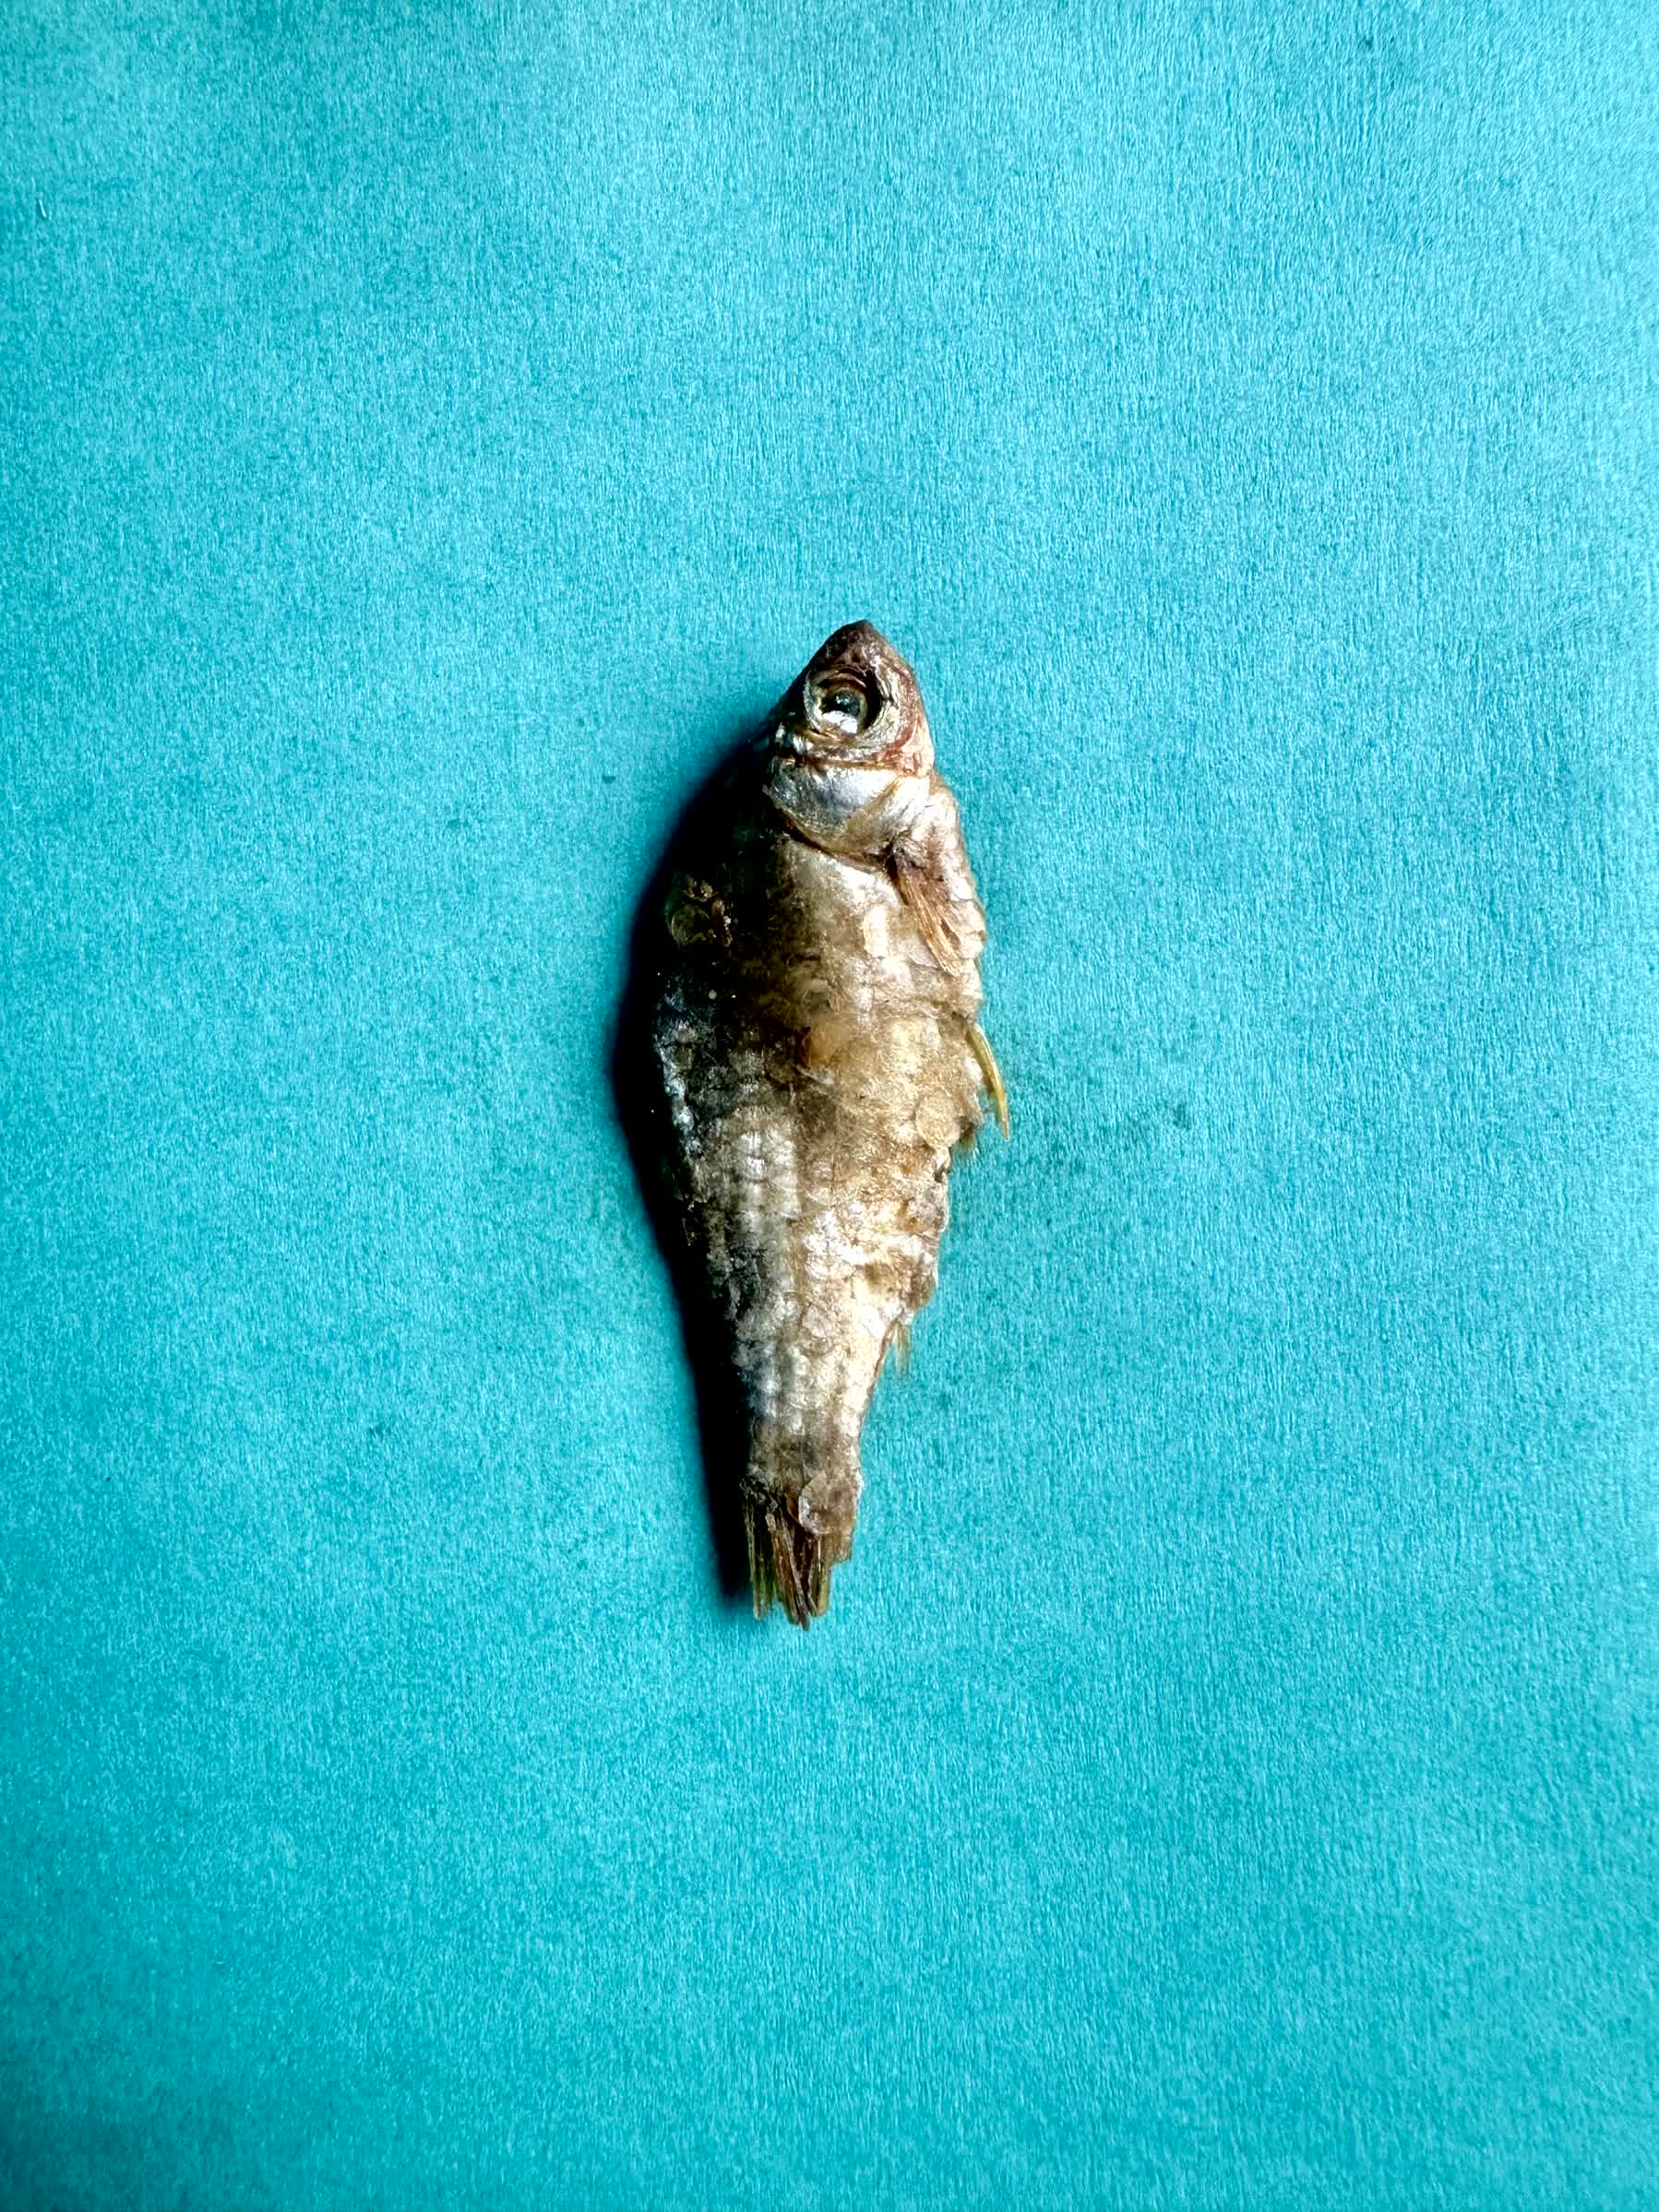
Species: puti chepa